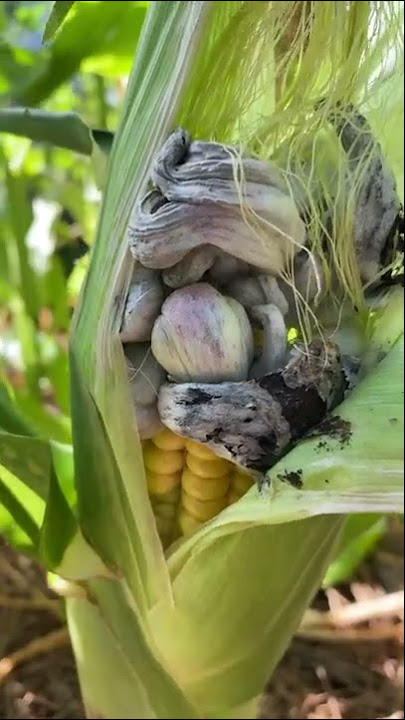
Plant: Corn
Disease: corn smut